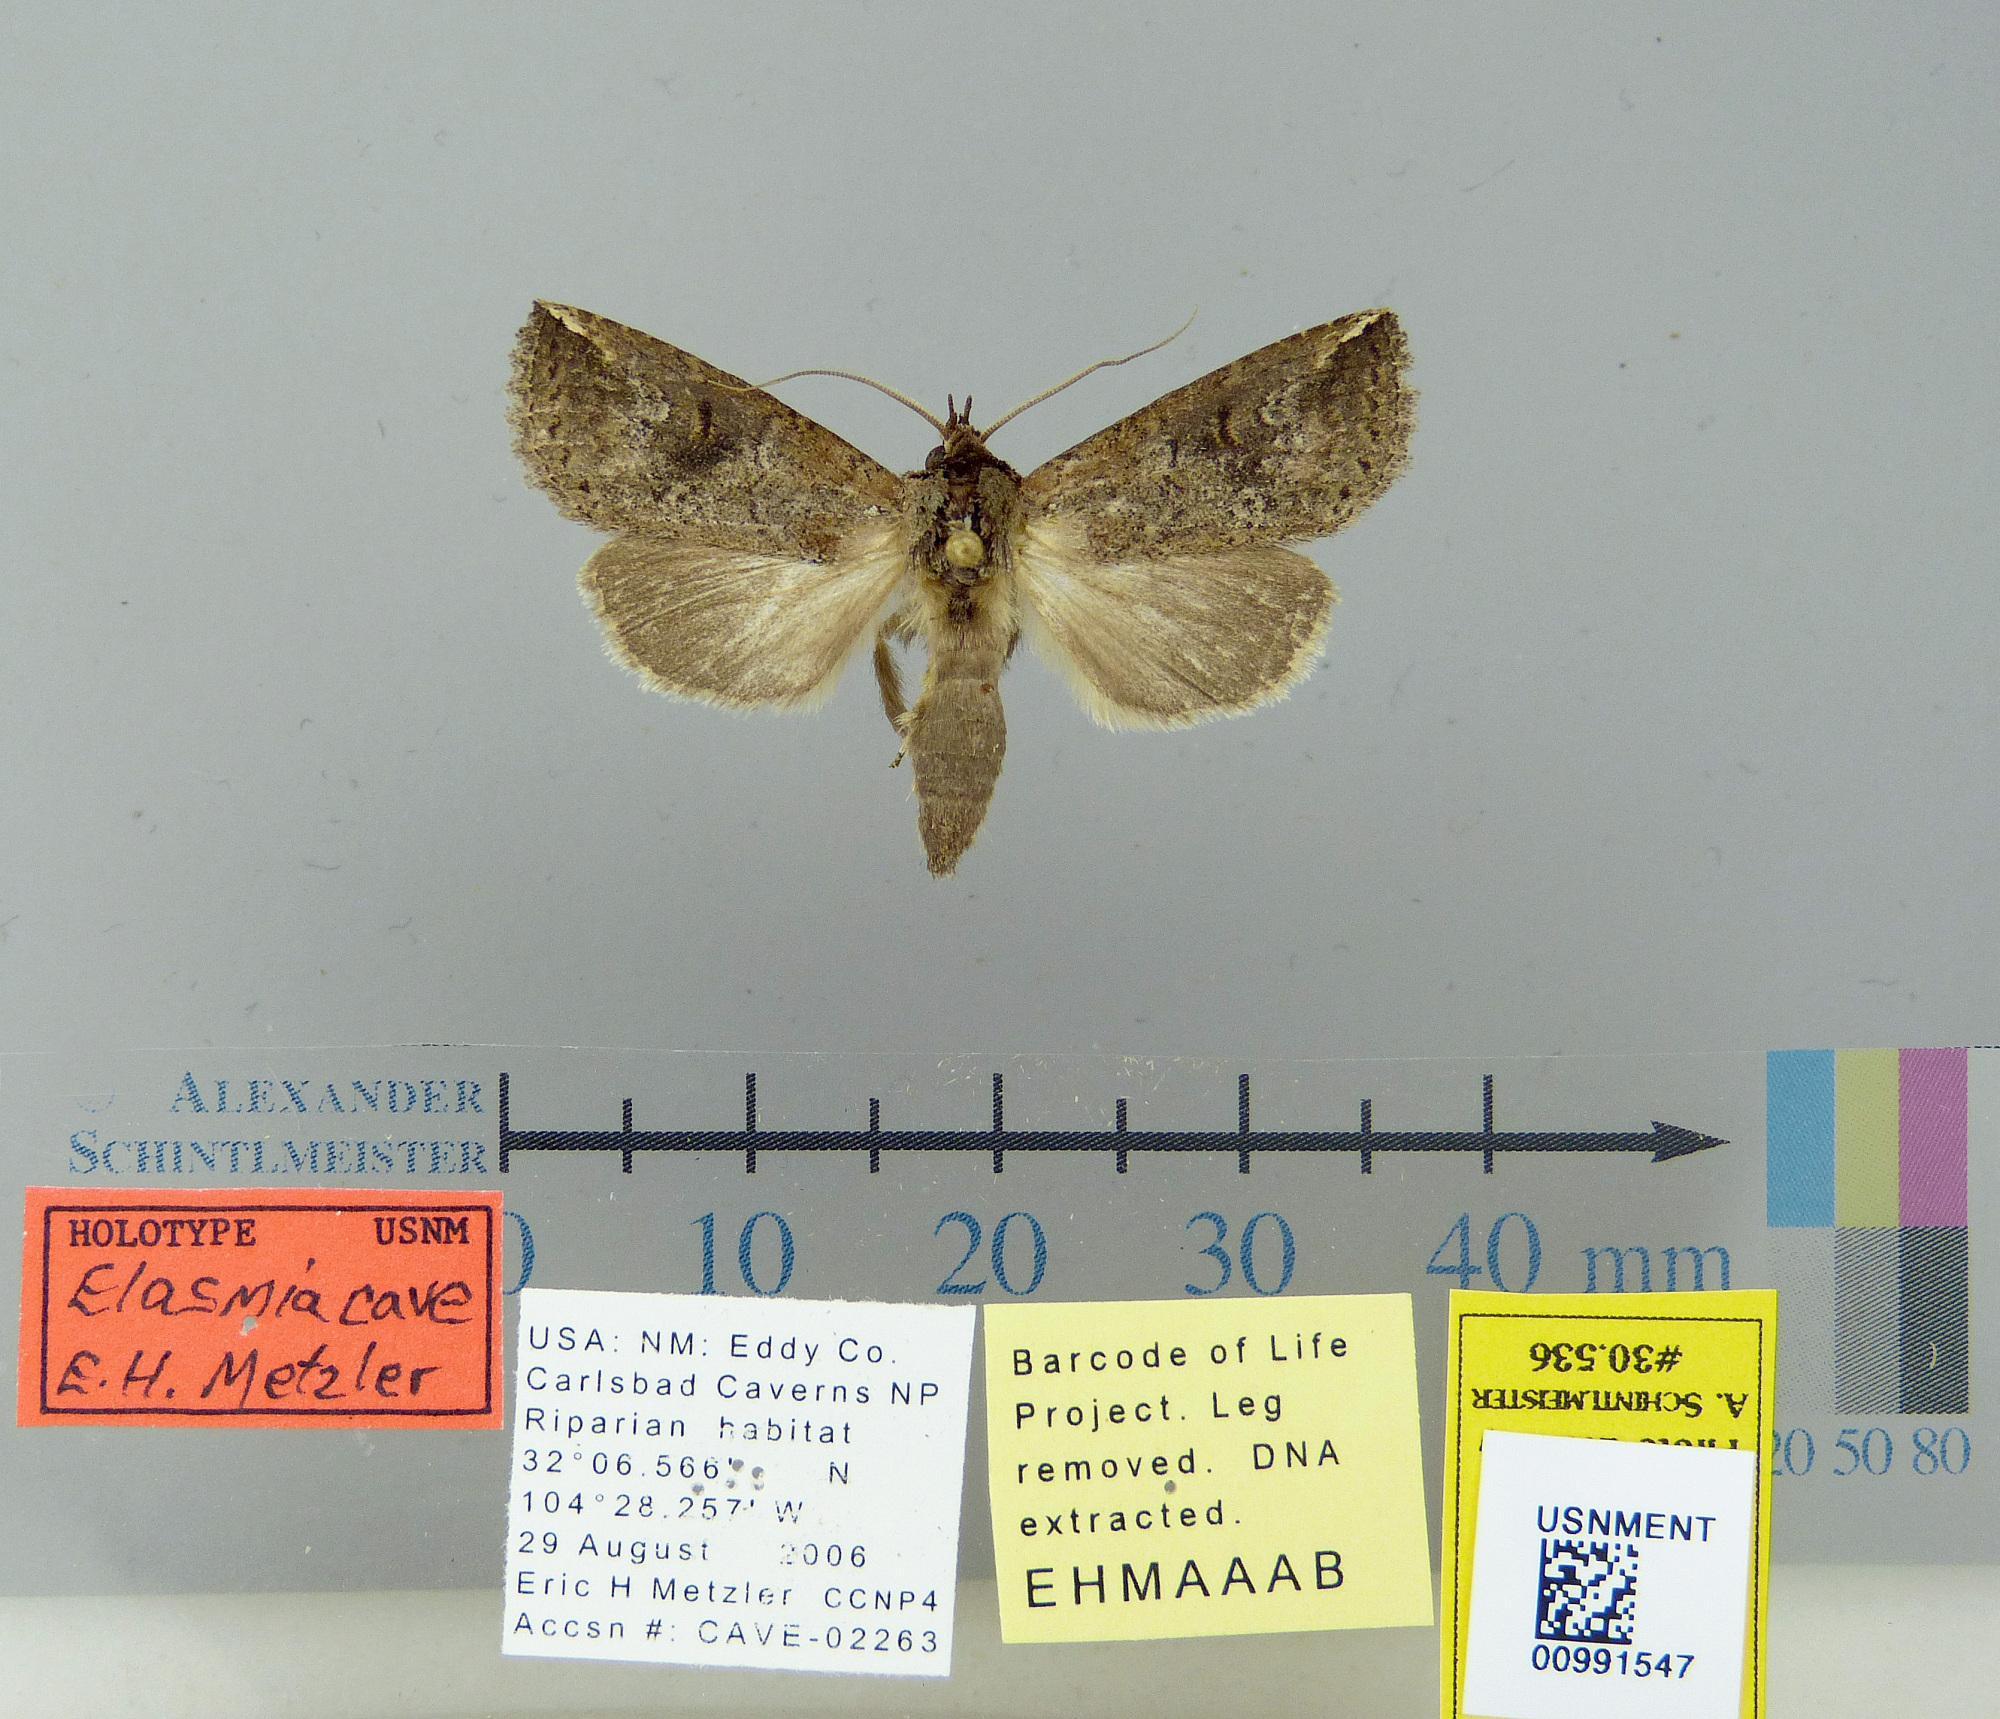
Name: Elasmia cave
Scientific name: Elasmia cave Metzler, 2011
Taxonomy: Animalia, Arthropoda, Insecta, Lepidoptera, Notodontidae
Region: Eric H. Metzler
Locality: Carlsbad Caverns National Park, Eddy, New Mexico, United States
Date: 29 Aug 2006